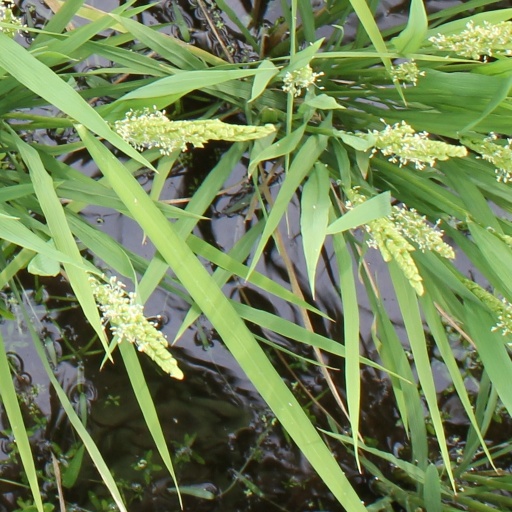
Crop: rice